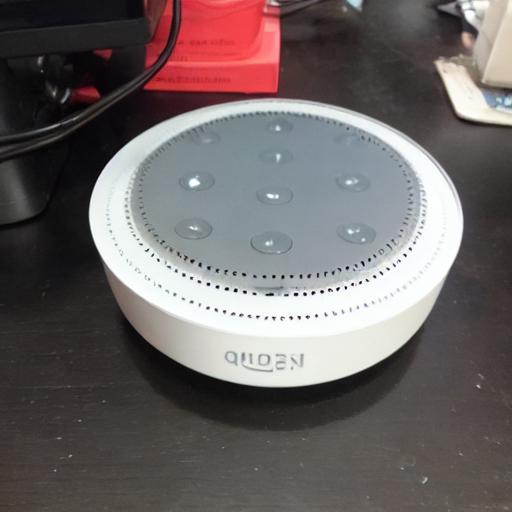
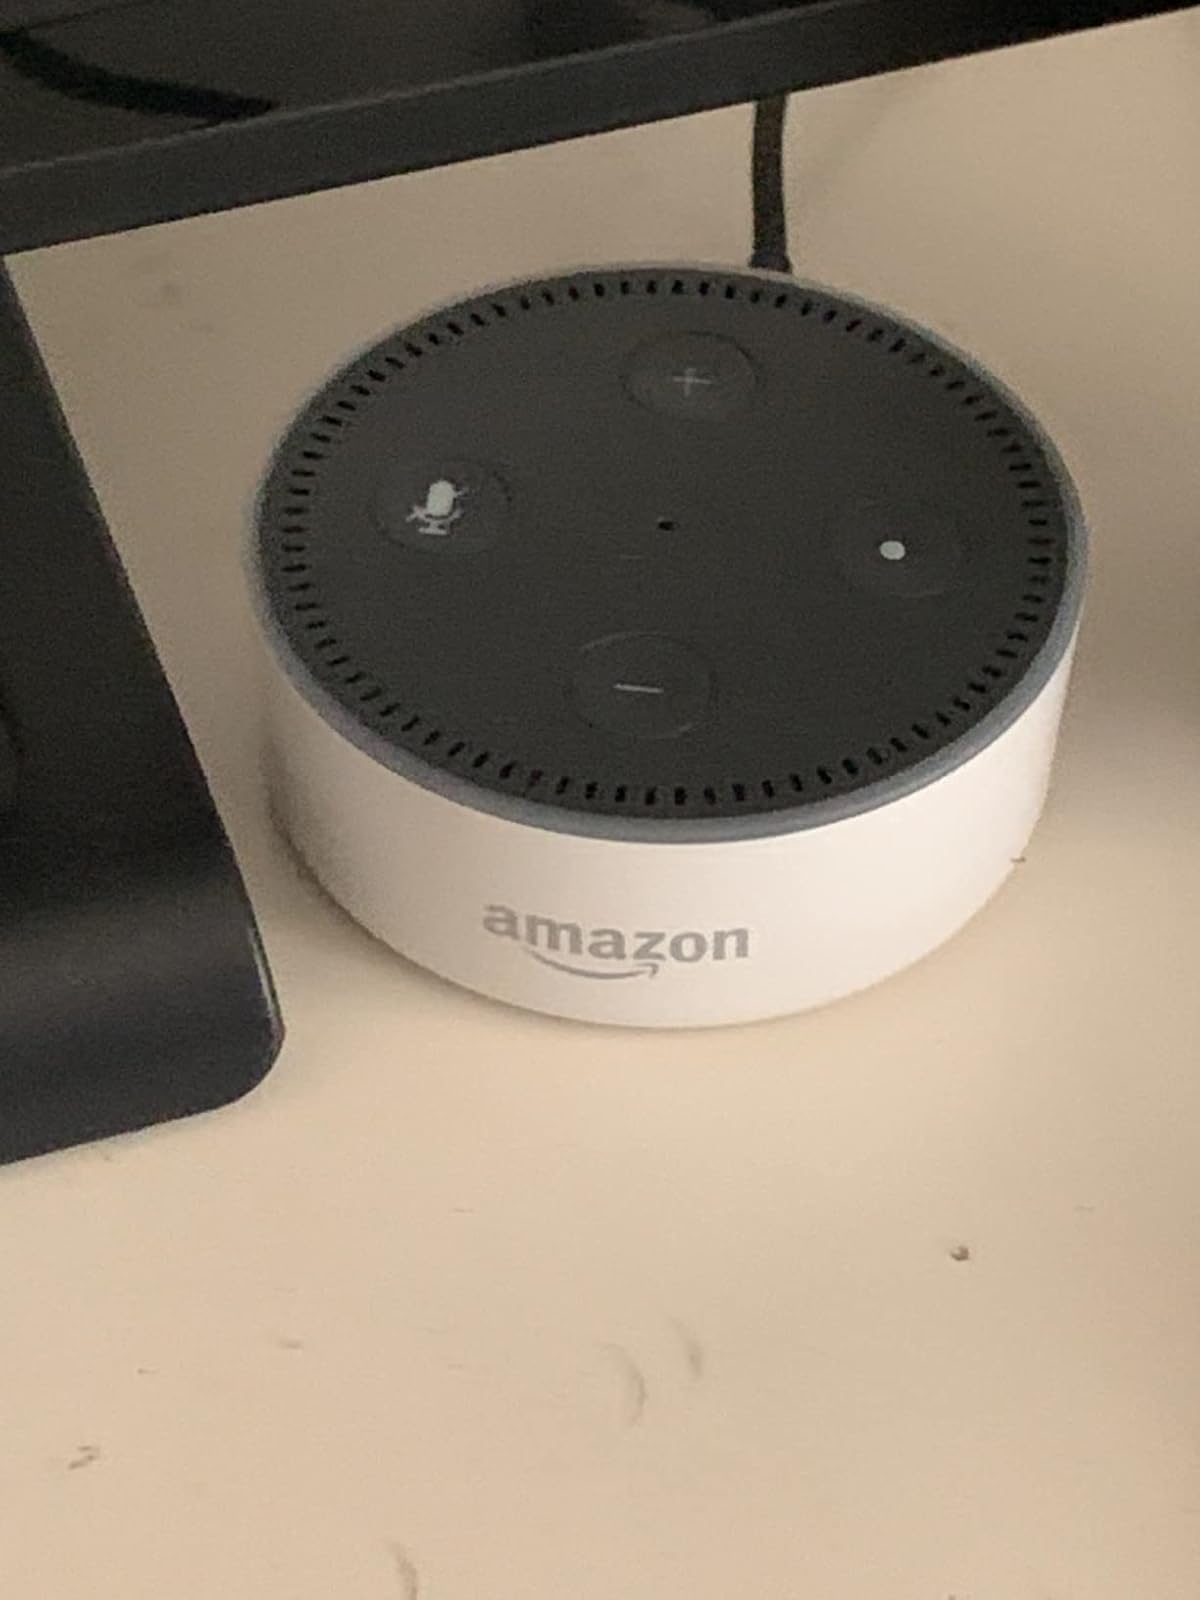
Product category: speaker
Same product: no